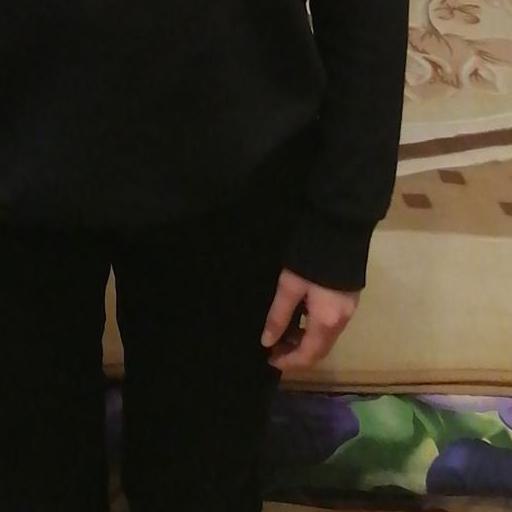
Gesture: no_gesture